Touch 'n Go eWallet

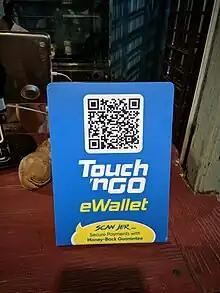
Touch 'n Go merchant touchpoint. Touch 'n Go relies on QR codes to make a payment.

Before the partnership with Ant Financial, Touch 'n Go had originally released its e-wallet application in February 2017, which was called Touch 'n Go Wallet. It utilized QR code technology to make payments instead of relying on the NFC technology widely used by other significant e-wallet brands, such as Samsung Pay. The first version of the application allowed users to reload prepaid mobile service, pay bills, purchase movie tickets and flight tickets, send and receive money from friends and family, and make payments at stores and restaurants, although initially these services were only supported in Taman Tun Dr Ismail. Additional money could be added to the e-wallet through JomPay, debit cards, credit cards, and Touch 'n Go reload PINs. The initial release of the Touch 'n Go wallet app was well received by users, especially during the pilot test in Taman Tun Dr. Ismail. However, an additional function was criticized by many users: it allowed users to move their balance to their physical Touch 'n Go card, but it did not automatically transfer the funds to the physical card; instead, users had to go to Touch 'n Go kiosks within 24 hours after the money was sent, or else the balance would be sent to their e-wallet account. After a great amount of criticism, Touch 'n Go temporarily suspended the feature.